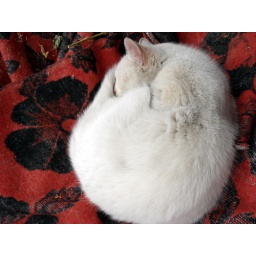
furball sleeping in the barn